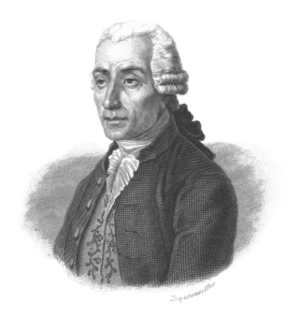
André-Jacob Roubo est un menuisier et ébéniste français, né en 1739 à Paris, mort le 10 janvier 1791 dans la même ville. Il est connu pour son L'Art du menuisier, un ouvrage très exhaustif sur l'art de la menuiserie et ses à-côtés au XVIIIᵉ siècle.